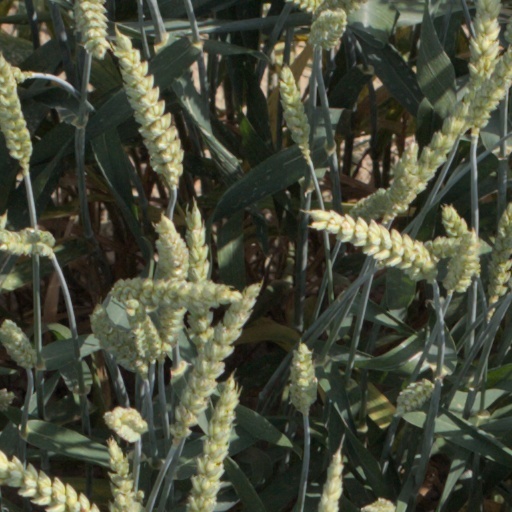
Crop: wheat